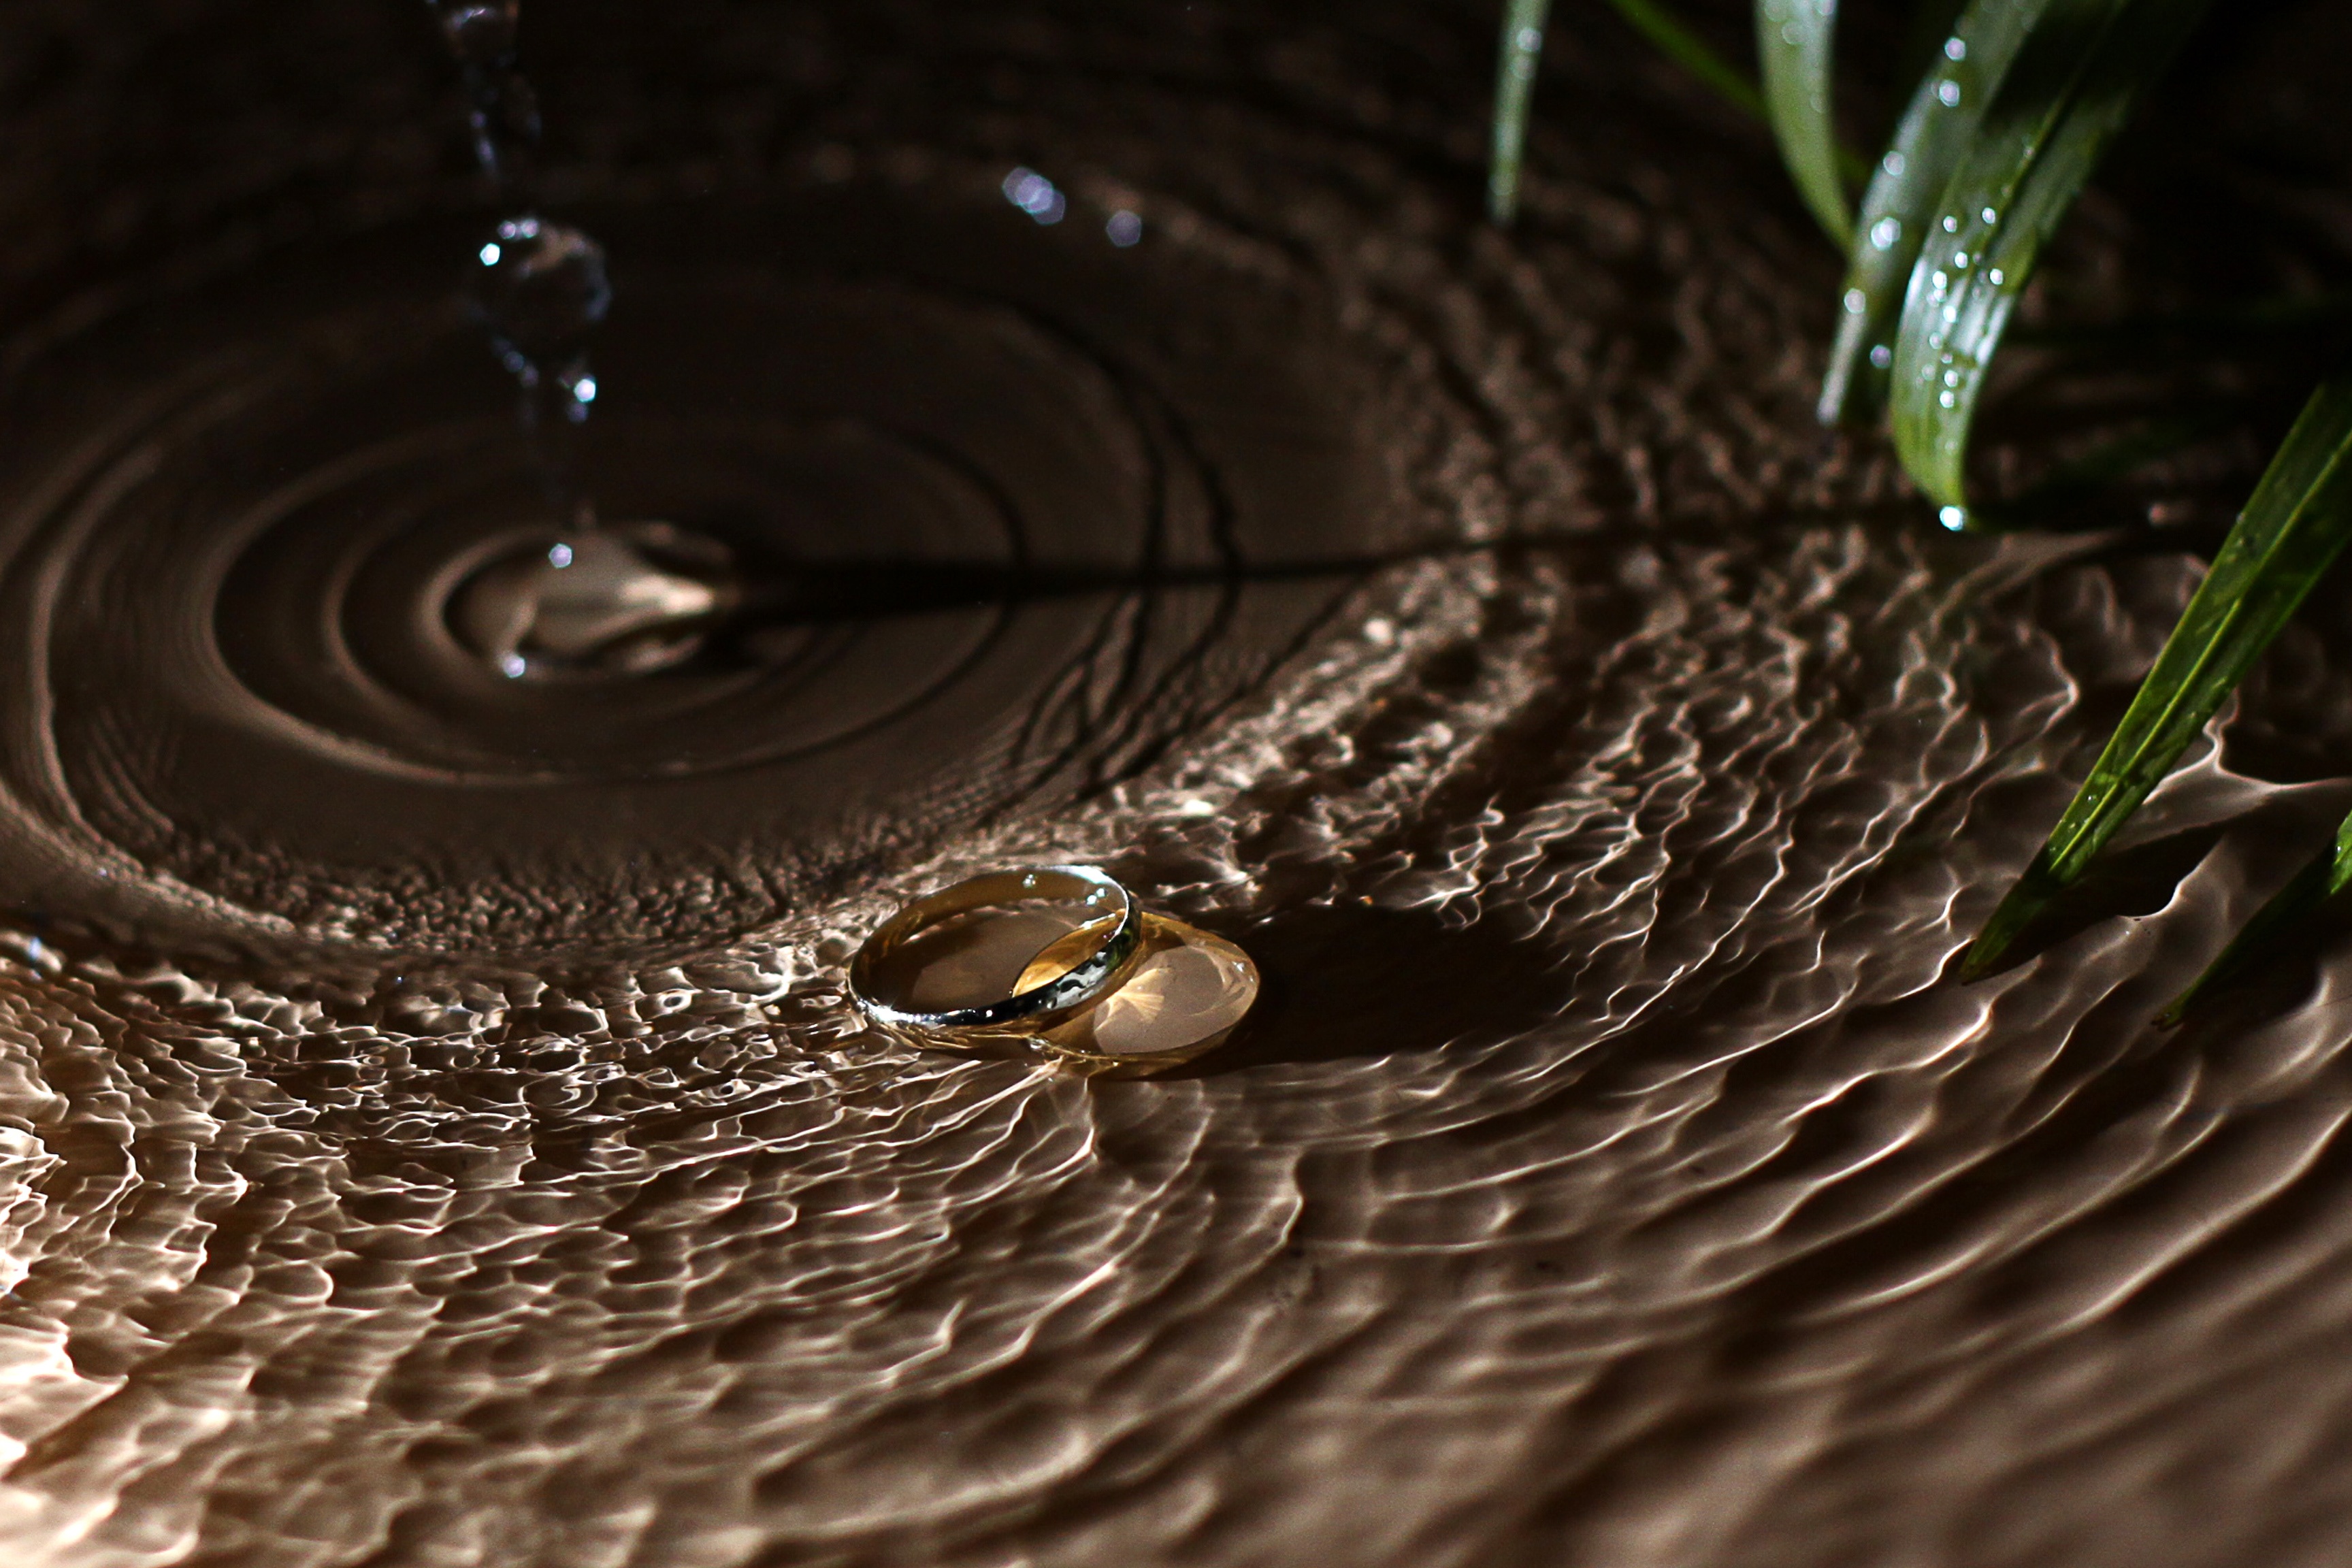
sand, drop, flower, love, splash, marriage, wedding ring, close up, waves, agua, organ, union, against light, macro photography, grooms, green leaves, alliances